Atacama Desert

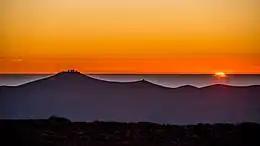
The lack of humidity, rain, and light pollution together produce a dusty, rocky landscape.

The Atacama Desert may be the oldest desert on earth, and has experienced hyper aridity since at least the Middle Miocene, since the establishment of a proto-Humboldt current in conjunction with the opening of the Tasmania-Antarctic passage ca. 33 Ma. The opening of the Tasmania-Antarctic passage allowed for cold currents to move along the west coast of South America, which influenced the availability of warm humid air to travel from the Amazon Basin to the Atacama. Though there was a general lack of humid air after 33 Ma, there were punctuated intervals of increased humidity, such as between around 10.86 and 6.4 Ma, when the Tiliviche Palaeolake existed before turning into a salar sometime before the Middle Pliocene. The long history of aridity raises the possibility that supergene mineralisation, under the appropriate conditions, can form in arid environments, instead of requiring humid conditions. The presence of evaporite formations suggests that in some sections of the Atacama Desert, arid conditions have persisted for the last 200 million years (since the Triassic).